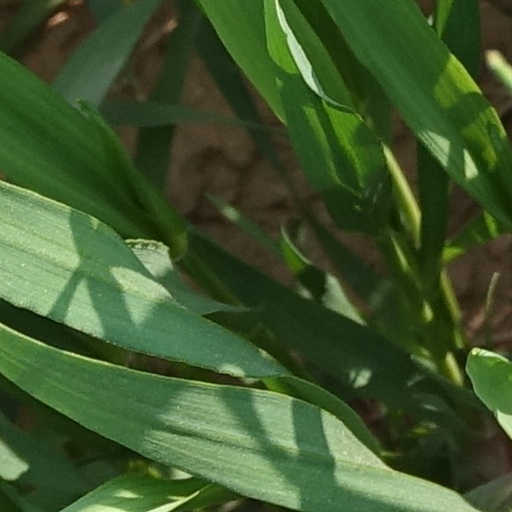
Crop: wheat